Vesicular transport adaptor protein

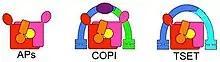
Adaptor Protein, COPI and TSET complexes.

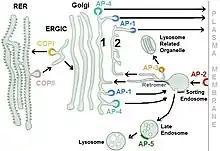
More trafficking pathways. Note, the colors are not the same as in the lead figure

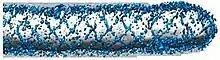
A rendering of a COPII tube.

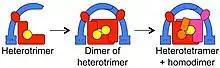
The early evolution of adaptor protein complexes

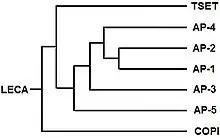
The evolution of TSET, COPI and APs from the Last Eukaryotic Common Ancestor

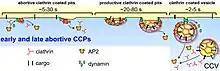
Production of a clathrin coated vesicle

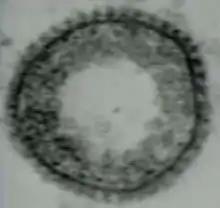
Electron microscope image of a coated vesicle. EM series showing the budding of these kind of vesicles can be seen and

Most of the adaptor proteins are heterotetramers. In the AP complexes, there are two large proteins (~100 kD) and two smaller proteins. One of the large proteins is termed β (beta), with β1 in the AP-1 complex, β2 in the AP-2 complex, and so on. The other large protein has different designations in the different complexes. In AP-1 it is named γ (gamma), AP-2 has α (alpha), AP-3 has δ (delta), AP-4 has ε (epsilon) and AP-5 has ζ (zeta). The two smaller proteins are a medium subunit named μ (mu ~50 kD) and a small subunit σ (sigma ~20 kD), and named 1 through 5 corresponding to the 5 AP complexes. Components of COPI (cop one) a coatomer, and TSET (T-set) a membrane trafficking complex have similar heterotetramers of the AP complexes.